Rodolfo Olgiati

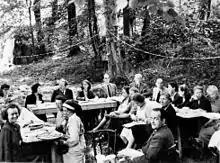
SRK staff meeting in Montluel, Ain department, France, June 1942. Rodolfo Olgiati (background picture: first from right).

In January 1942, when the "Swiss Cartel for Relief to Children Victims of War" was transferred to the Swiss Red Cross, Olgiati brought his organizational experience with him, but resigned at the end of 1943.